Quincy Williams

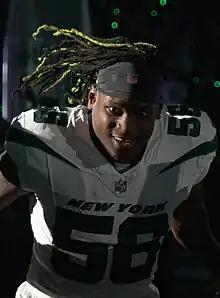
Williams with the New York Jets in 2023

Quincy Williams (born August 28, 1996) is an American professional football linebacker for the New York Jets of the National Football League (NFL). He played college football for the Murray State Racers and was selected by the Jacksonville Jaguars in the third round of the 2019 NFL draft.